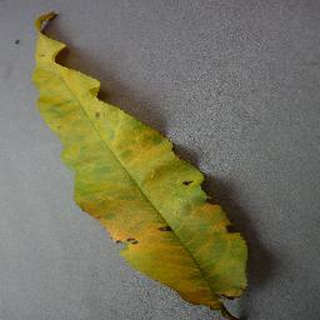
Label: peach_bacterial_spot